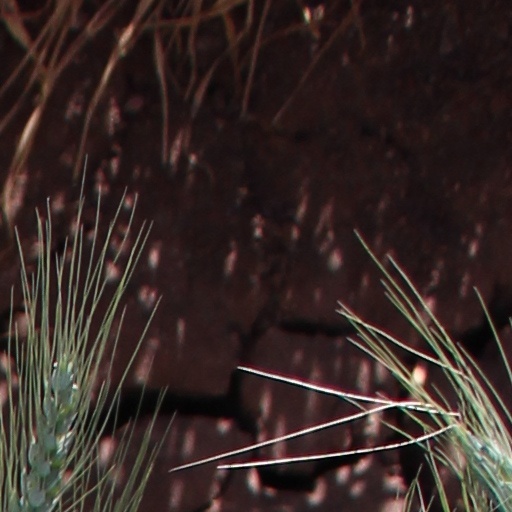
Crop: wheat